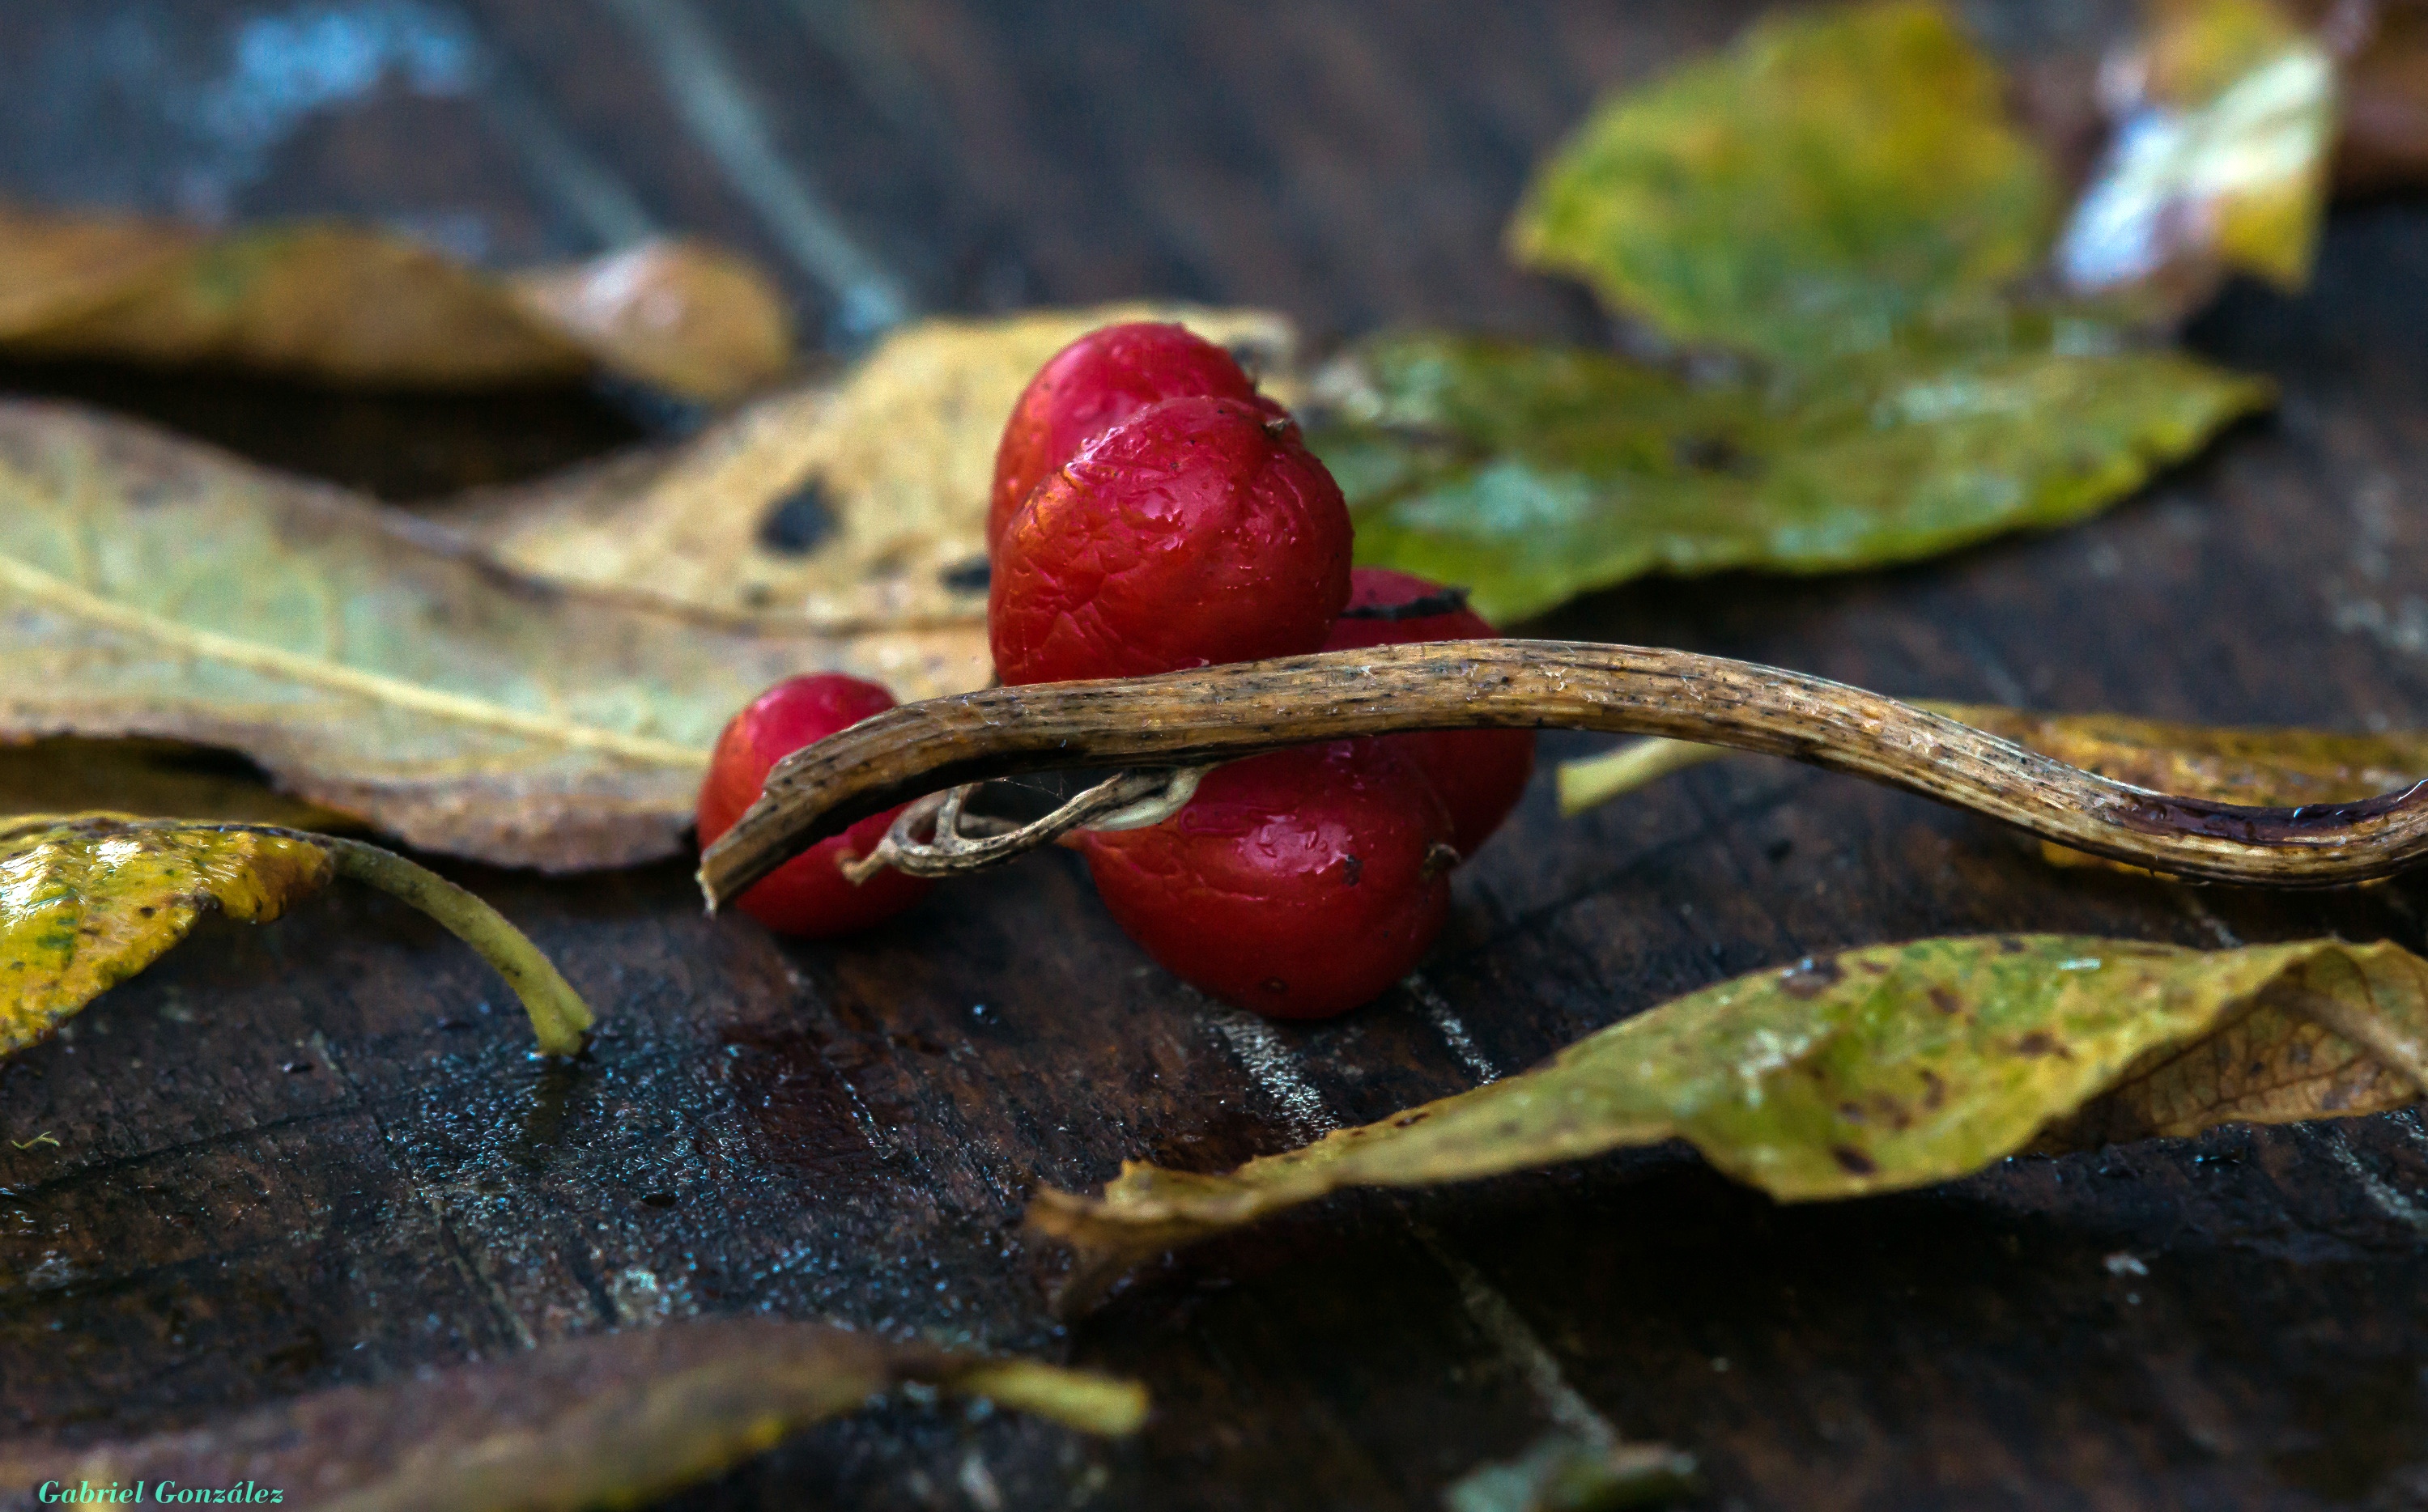
tree, nature, branch, plant, photography, fruit, leaf, flower, photo, food, green, produce, macro, autumn, flora, fauna, close up, naturaleza, a77, g, ggl1, gaby1, xovesphoto, varios, some, sonya77, gphoto, xelodegalicia, sonya77v, tamron180mmmacro, macro photography, gabrielcoru a, flowering plant, land plant